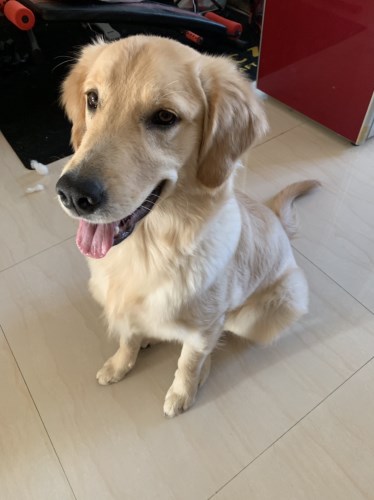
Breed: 5355-n000126-golden_retriever